Japanese aircraft carrier Kumano Maru

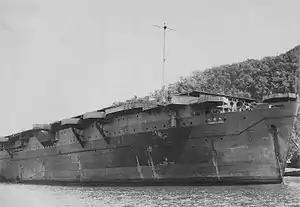
A close-up of the ship at war's end

Air defence for the carriers consisted of eight Type 88 anti-aircraft (AA) guns on single mounts below the flight deck; three on the starboard side and five on the port side. These fired projectiles at a muzzle velocity of . These were supplemented by six autocannon on single mounts; two on platforms in front of the flight deck and the remainder on a platform aft of the flight deck. Sources disagree whether they were Army Type 98 guns or Navy Type 96 guns. The Type 98 gun fired its shells at a practical rate of 100 rounds per minute, while the Type 96 gun had a rate of fire for its shells of about 110 rounds per minute.